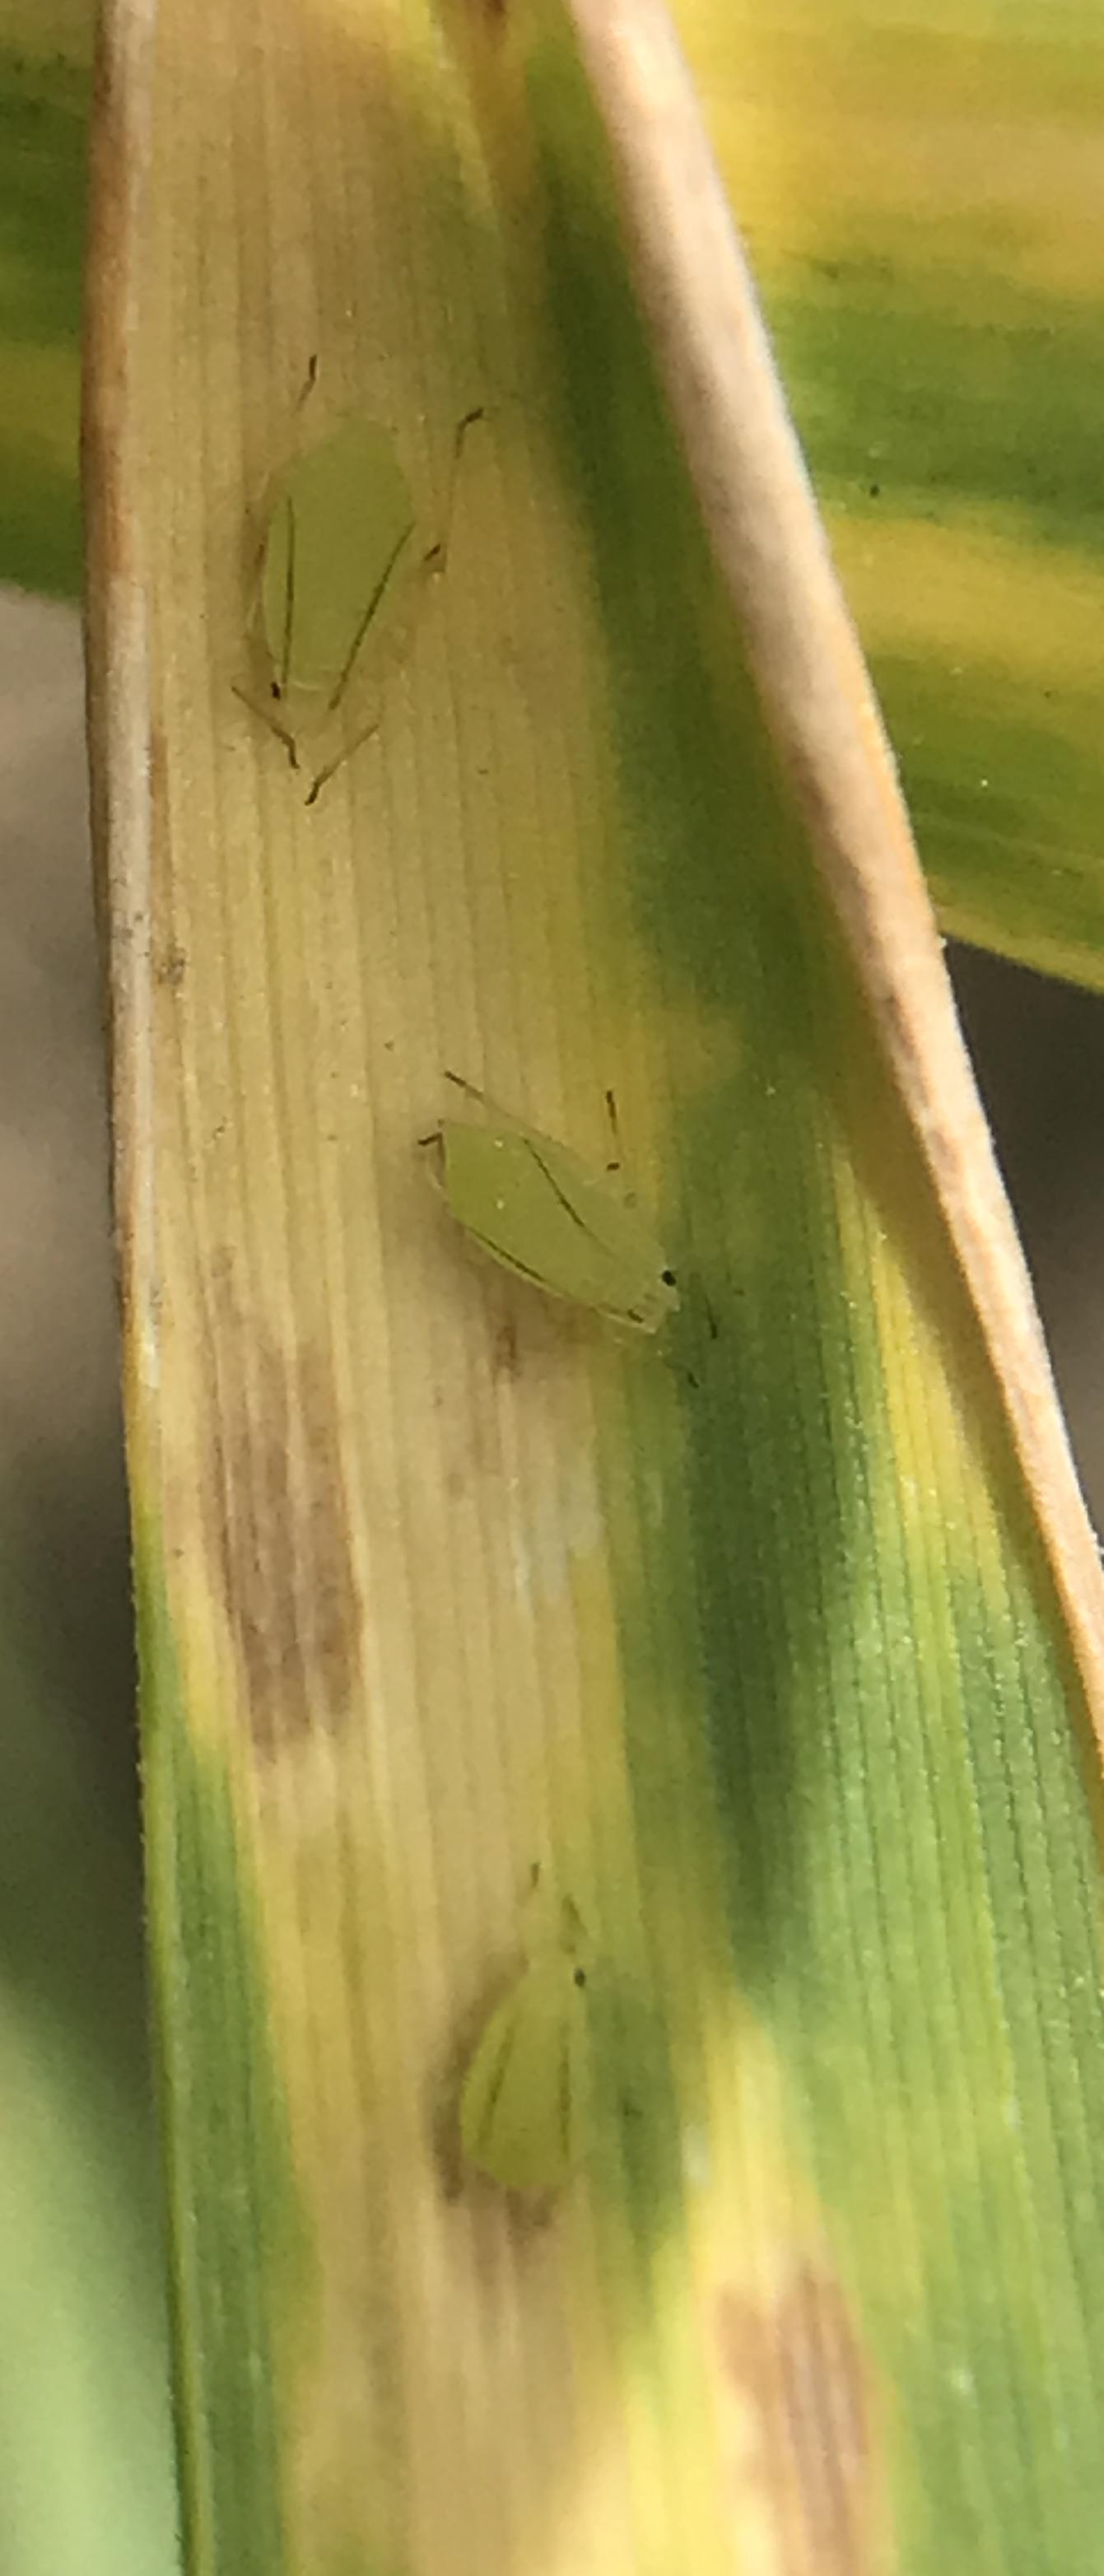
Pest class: cereal_grass_aphid